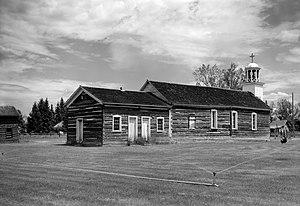
Antonio Ravalli, né le 16 juin 1812 à Ferrare et mort le 2 octobre 1884 à Stevensville, au Montana était un prêtre jésuite italien et médecin, qui anima plusieurs missions jésuites dans le Nord-Ouest des États-Unis, particulièrement parmi les indigènes du Montana.